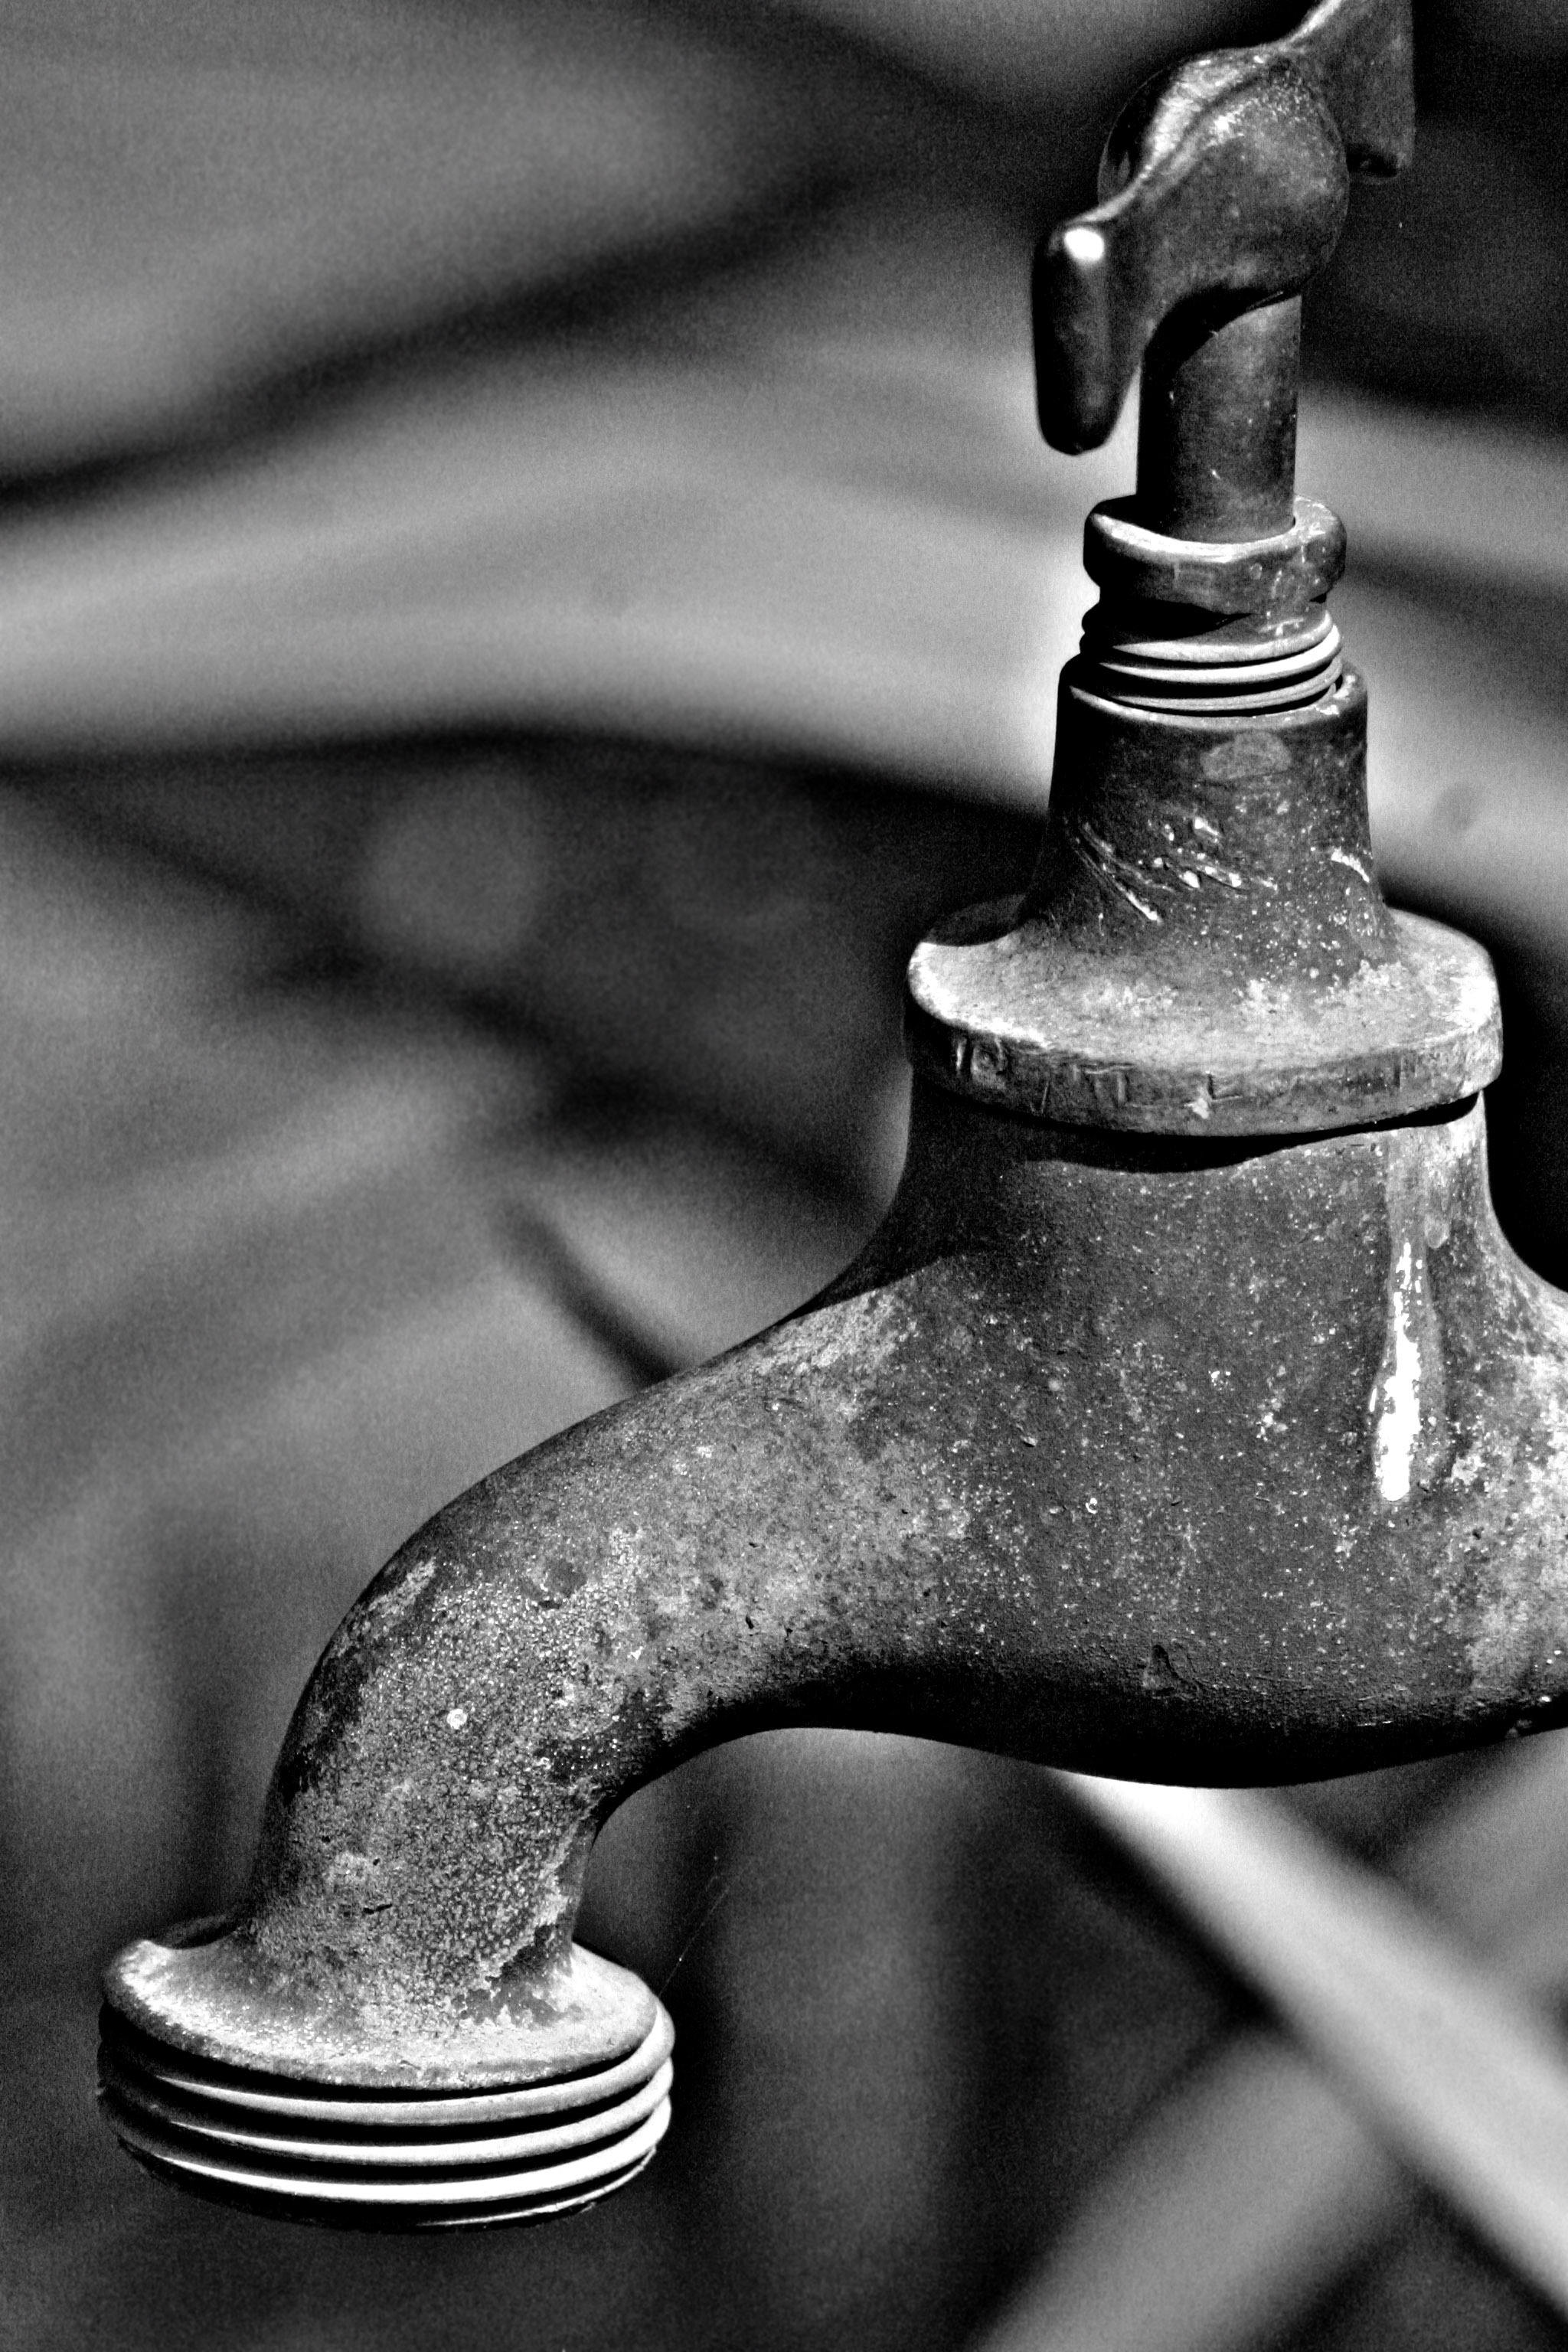
water, black and white, white, photography, wheel, old, color, broken, metal, decay, bare, ruin, black, garden, monochrome, close up, faucet, dilapidated, demolition, hahn, stainless, lapsed, leaking, run down, sanitary, monochrome photography